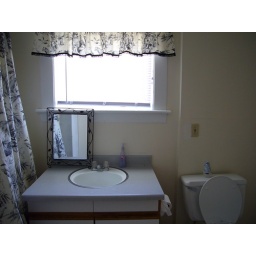
sink in upstairs bathroom